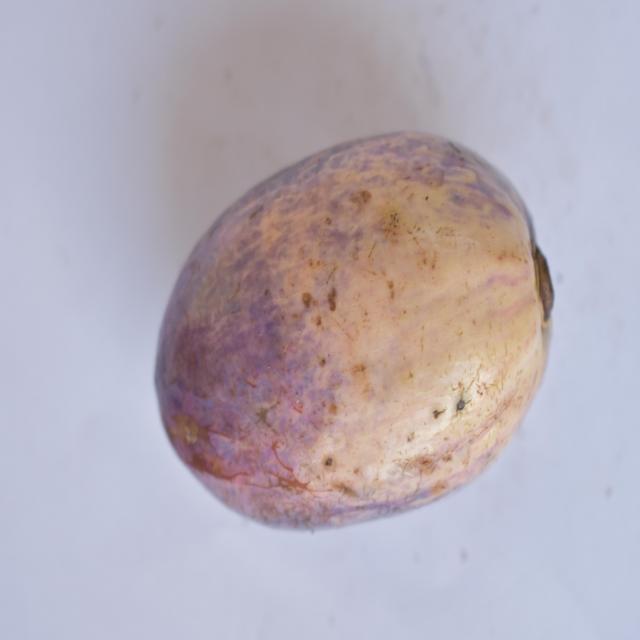
Plum grade: unripe